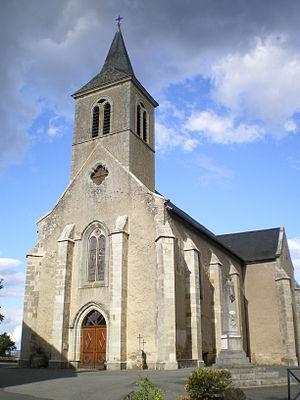
Église de Béduer
Béduer est une commune française, située dans le département du Lot en région Occitanie.